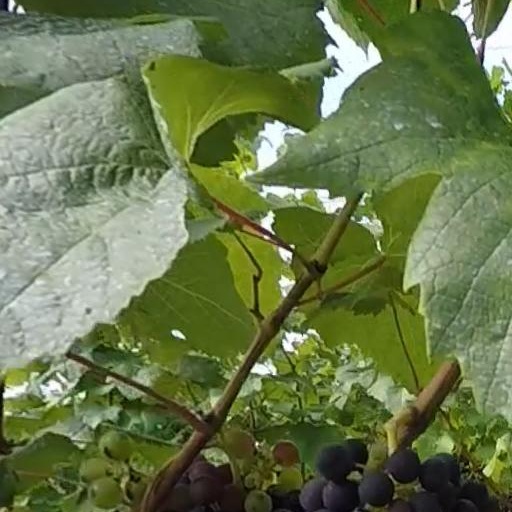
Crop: grape